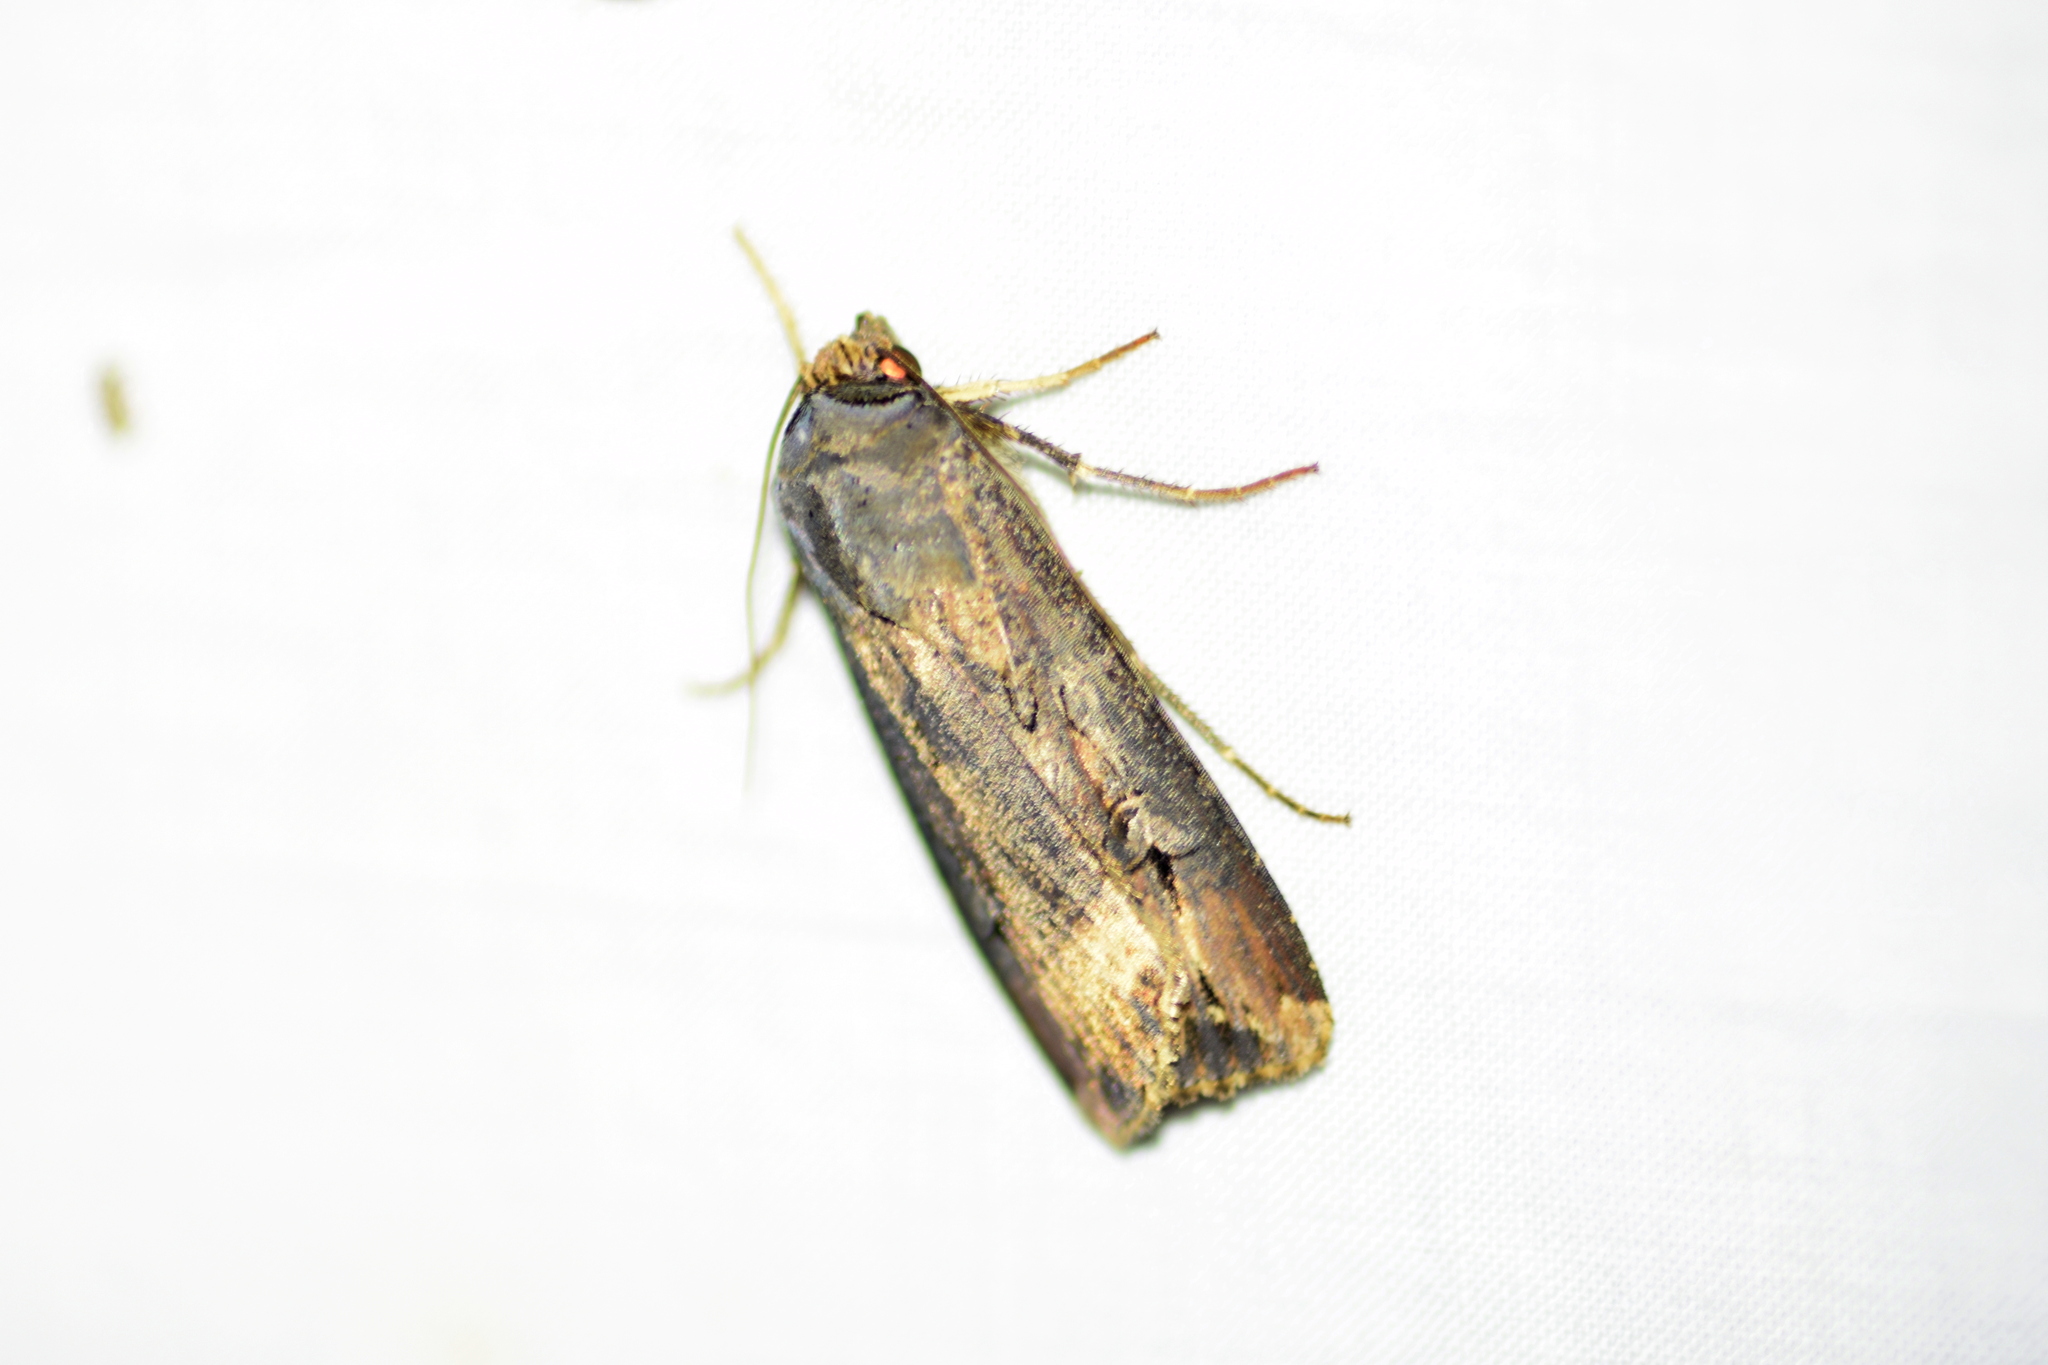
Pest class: cutworms